Abraham Lincoln High School (San Francisco)

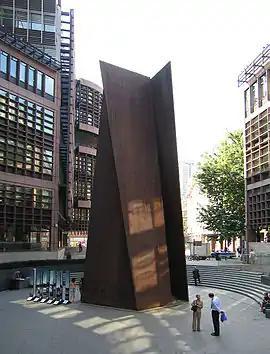
Richard Serra's "Fulcrum" in Broadgate, London

The ALHS Varsity Mustangs were the back-to-back California State Champions for football in 2018 and 2019. On December 15, 2018, the Mustangs defeated visiting Orange Glen High School, the San Diego Section Division V champion, 24–13 in the CIF Division VI state title game at City College of San Francisco. It was the first state title in the school's history in the first-ever state championship game held in San Francisco.